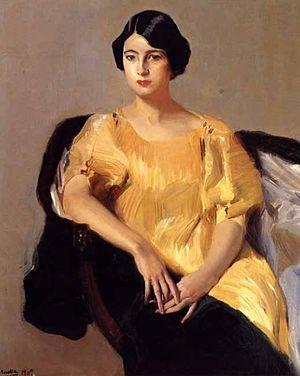
La robe Delphos est une robe inventée en 1907 par Mariano Fortuny y Madrazo et sa femme Henriette Negrin. Ce vêtement de soie a suscité un grand intérêt, tant par la liberté de mouvement qu'il permet, que pour sa technique de fabrication, rompant avec les créations habituelles des couturiers, plus rigides.